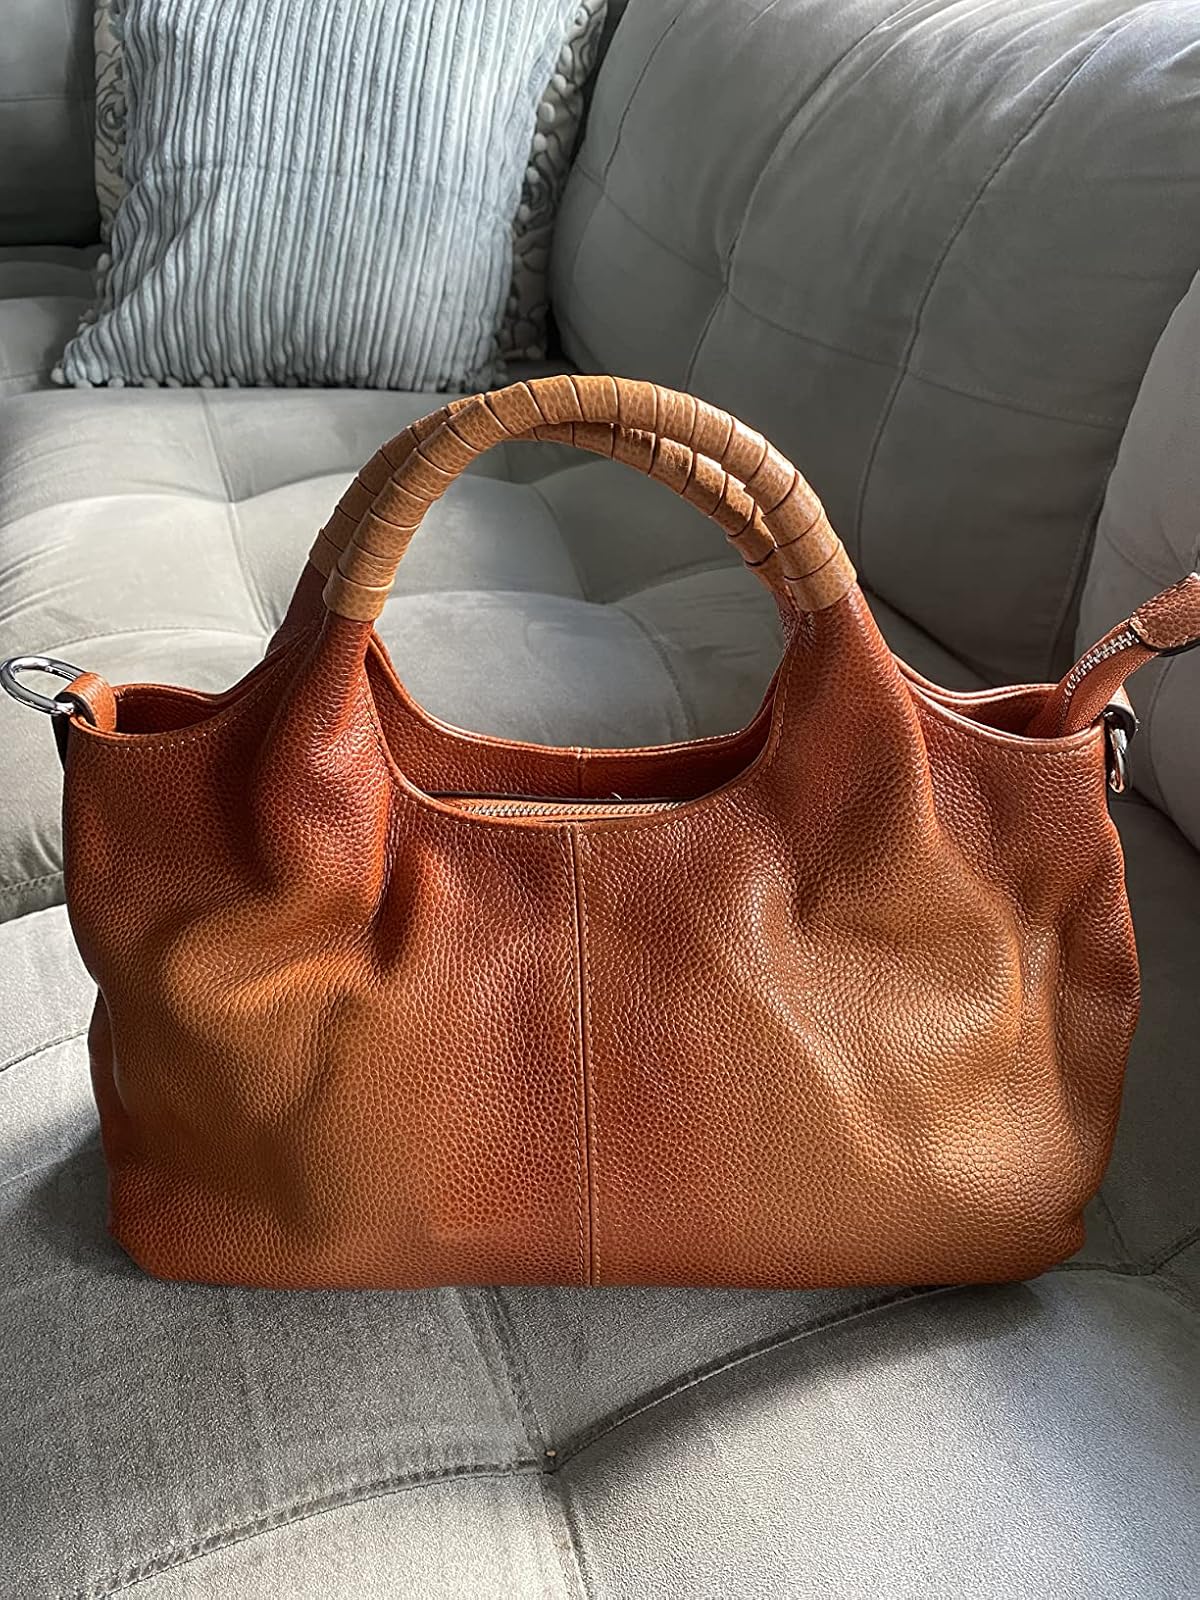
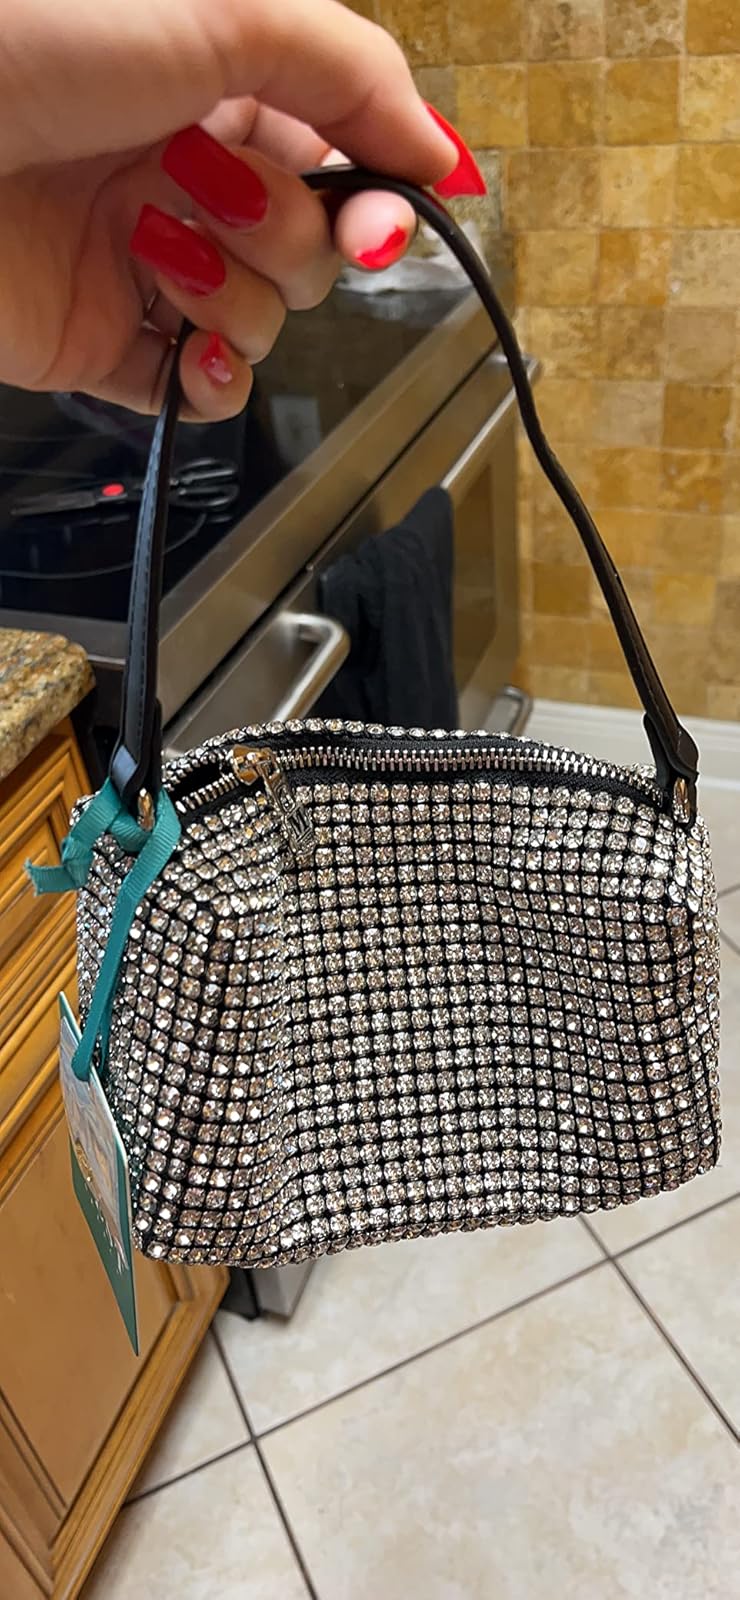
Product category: accessories_handbag
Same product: no